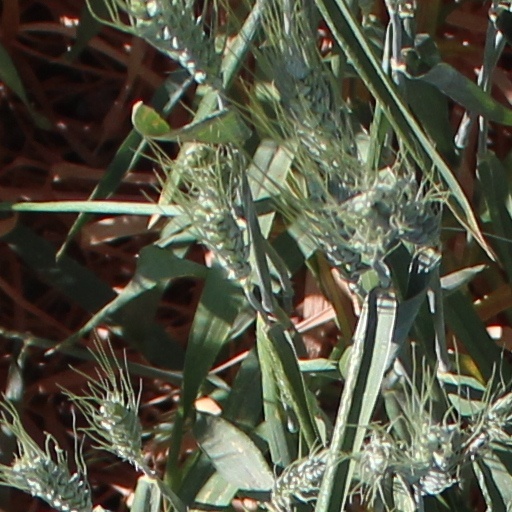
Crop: wheat